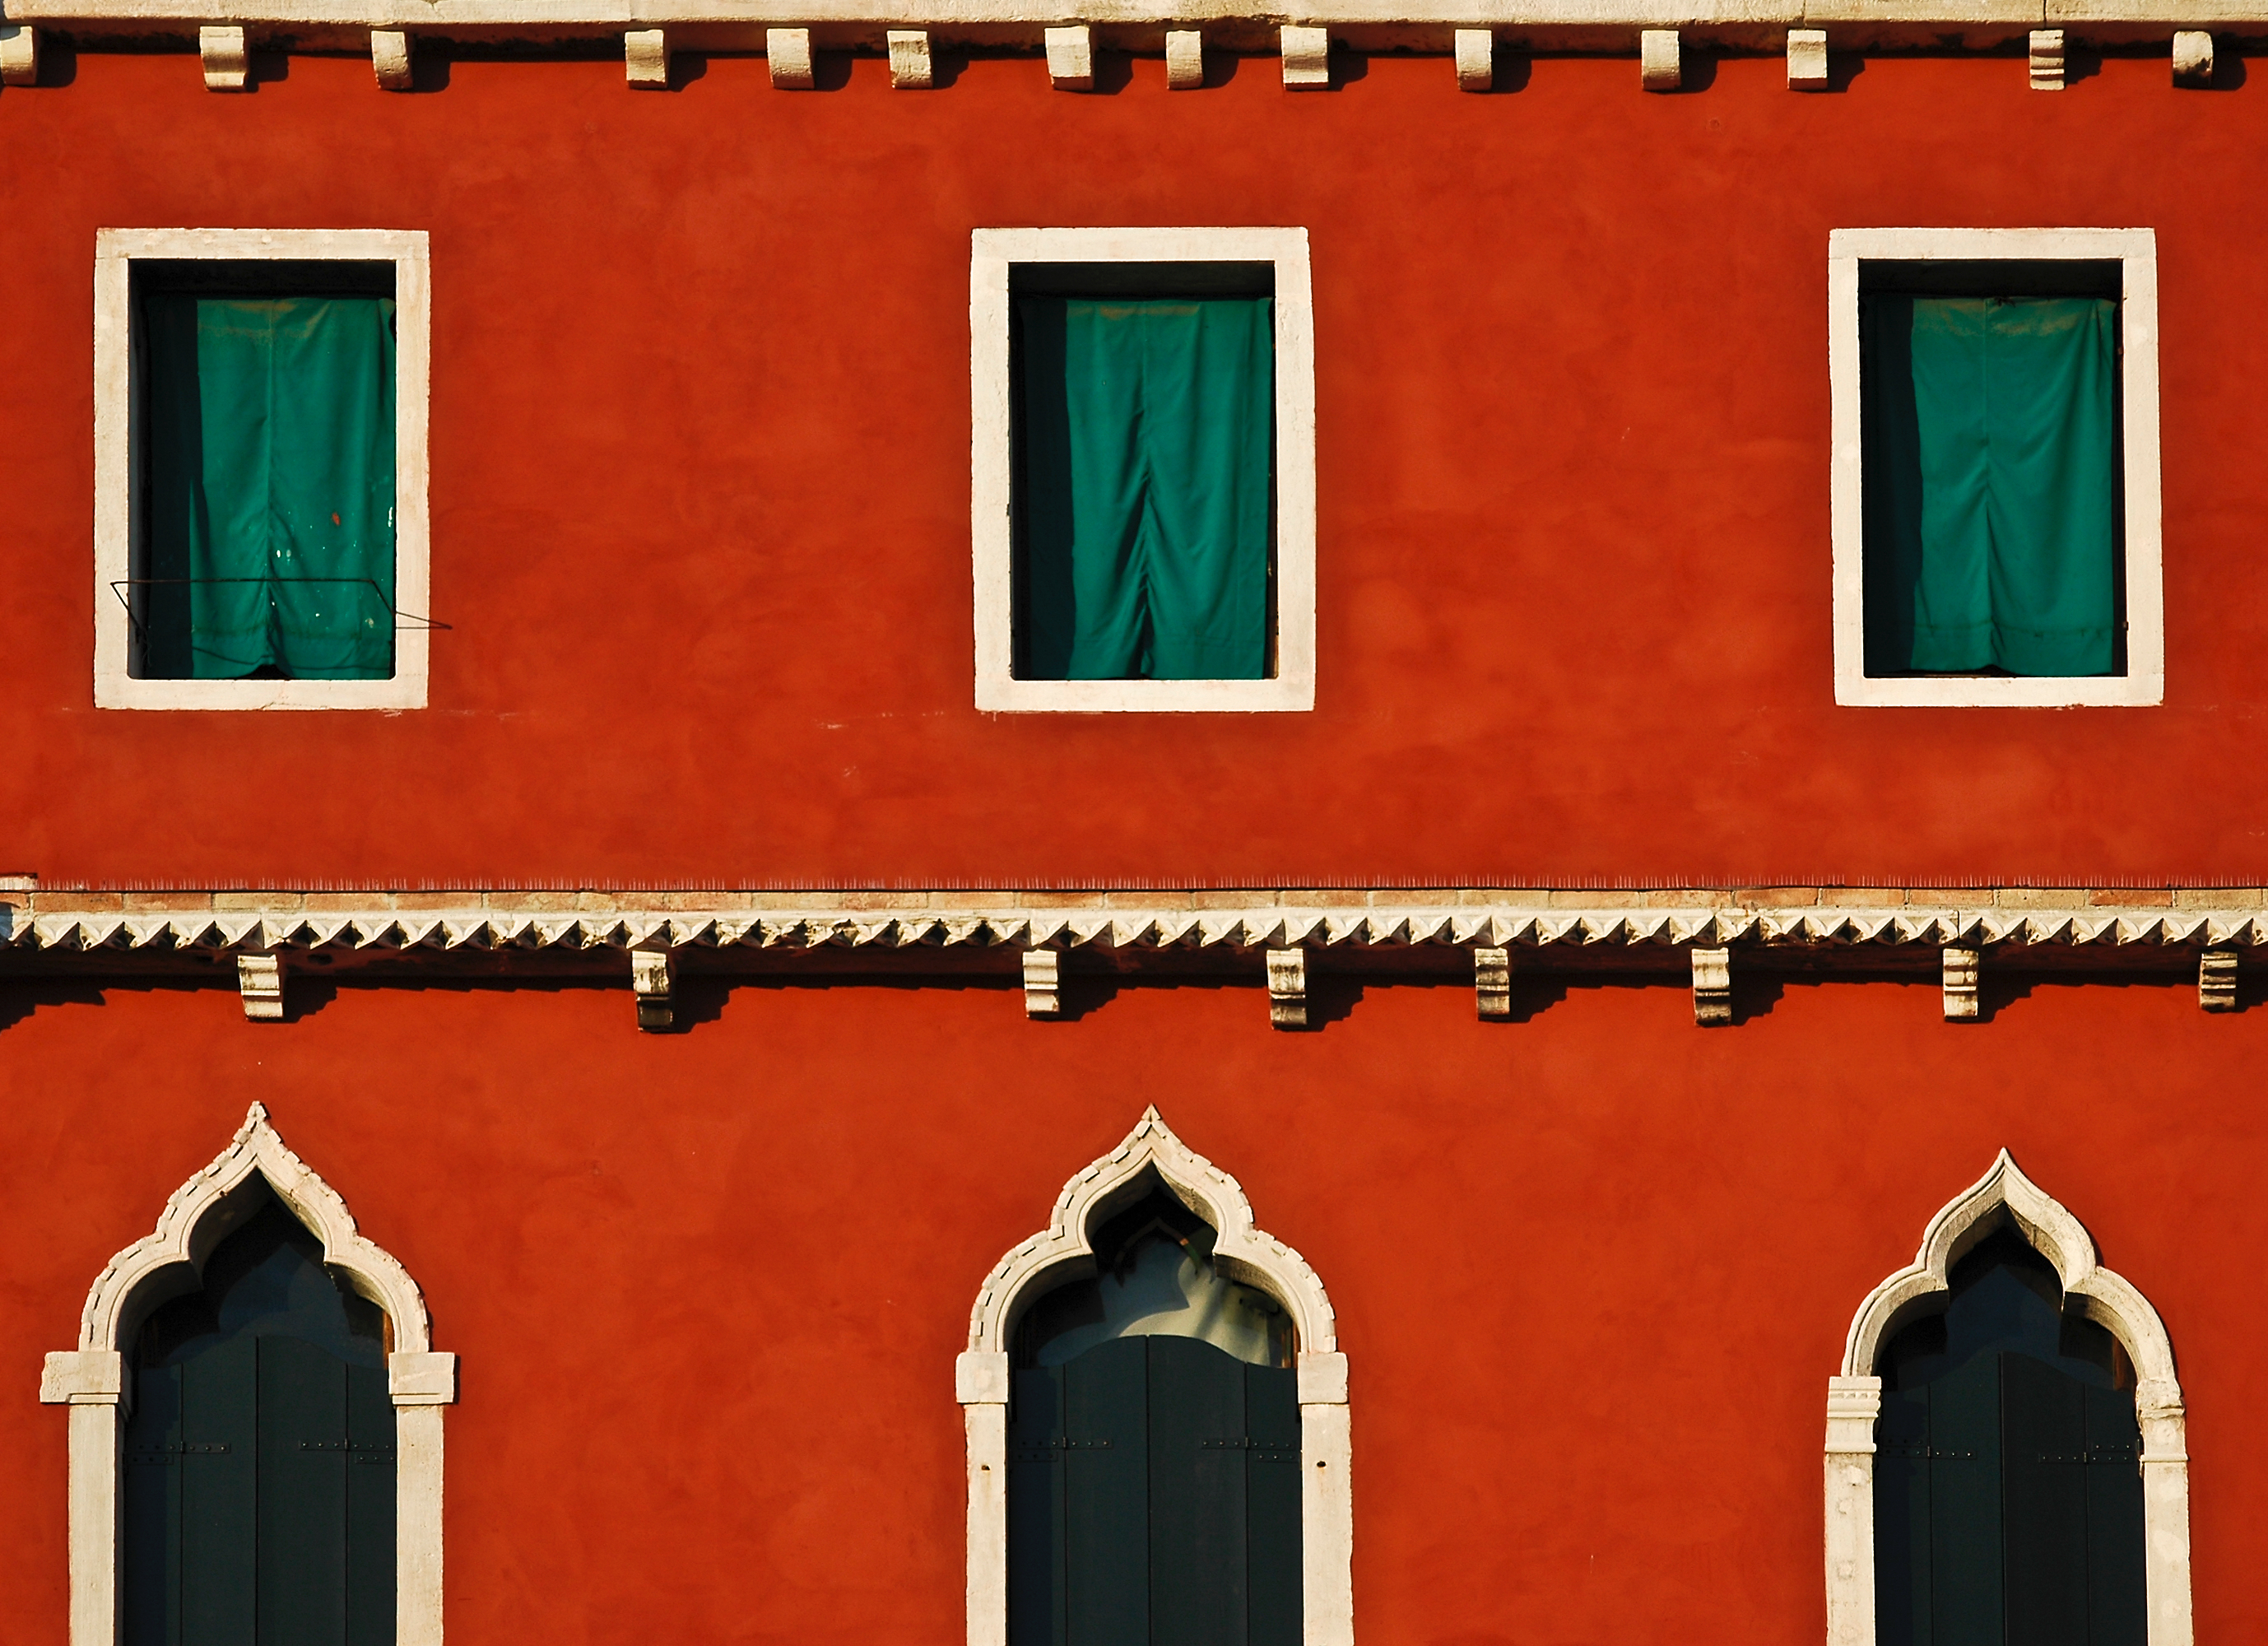
house, window, wall, red, color, facade, exterior, door, interior design